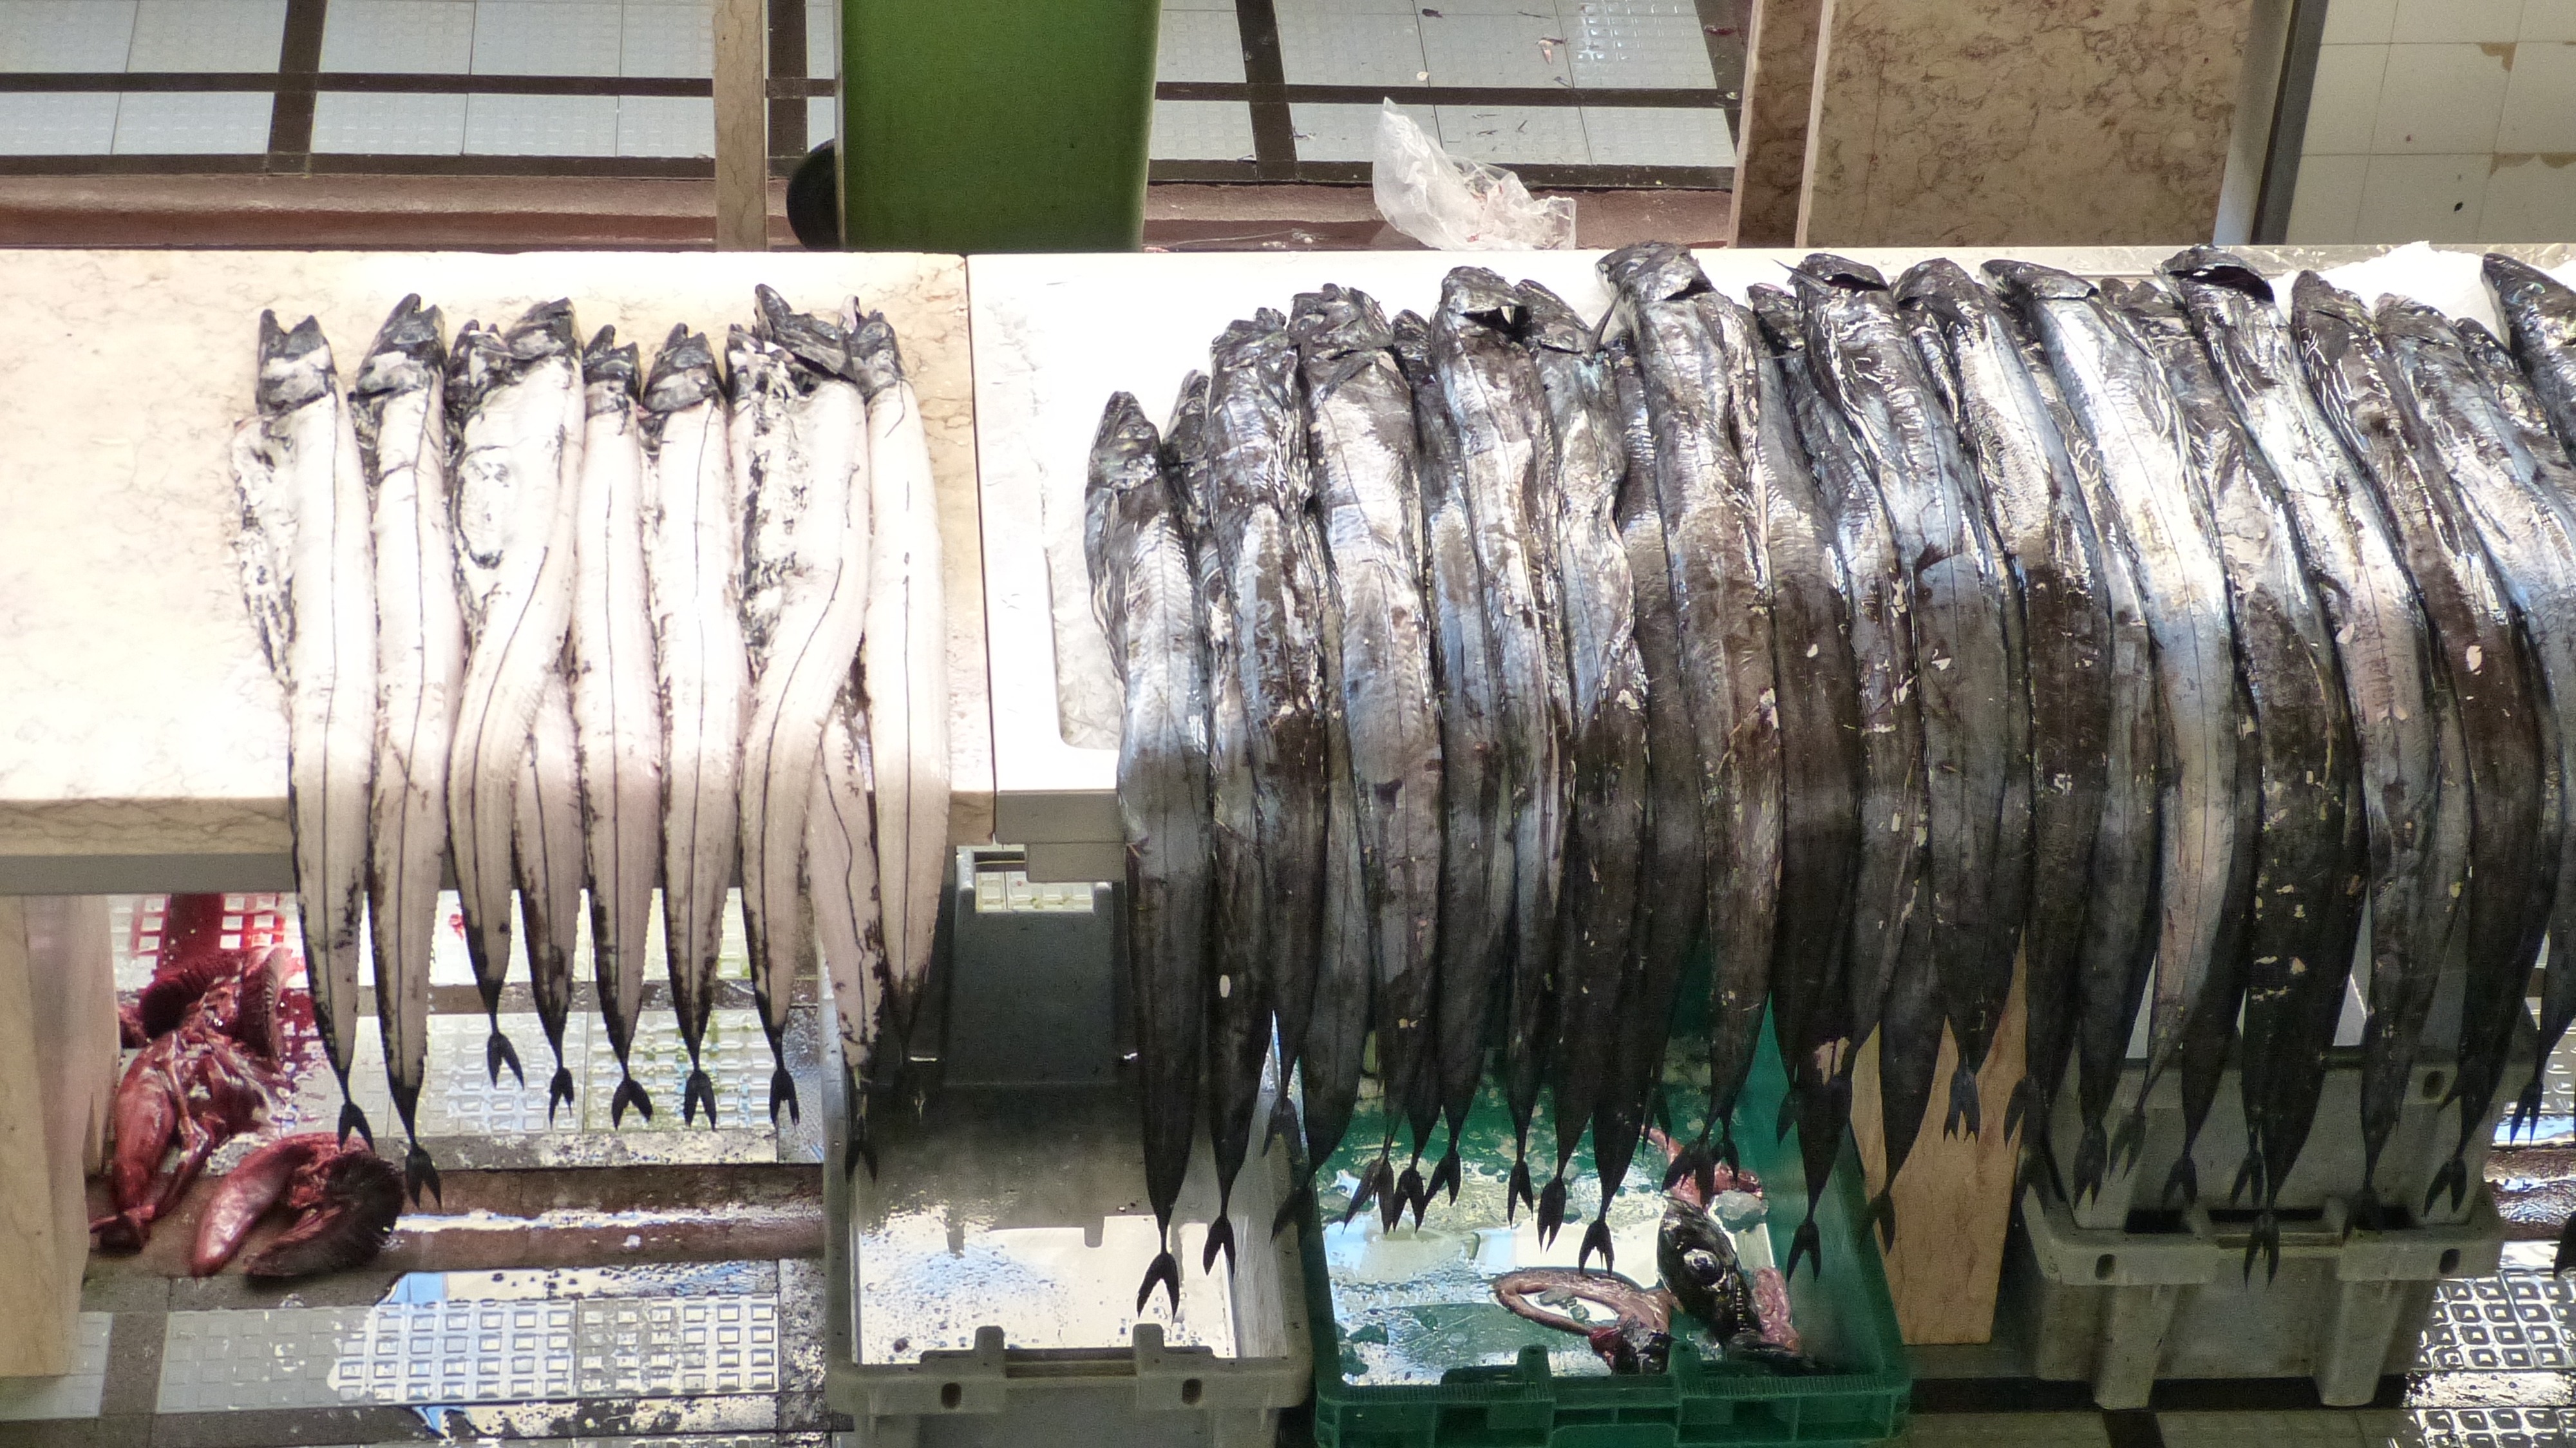
market, fish, interior design, portugal, madeira, funchal, scabbard fish